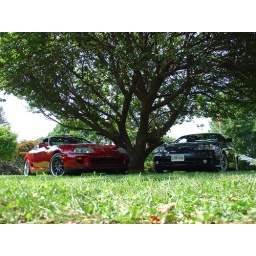
Just a cool pic of some grass with cars in the background